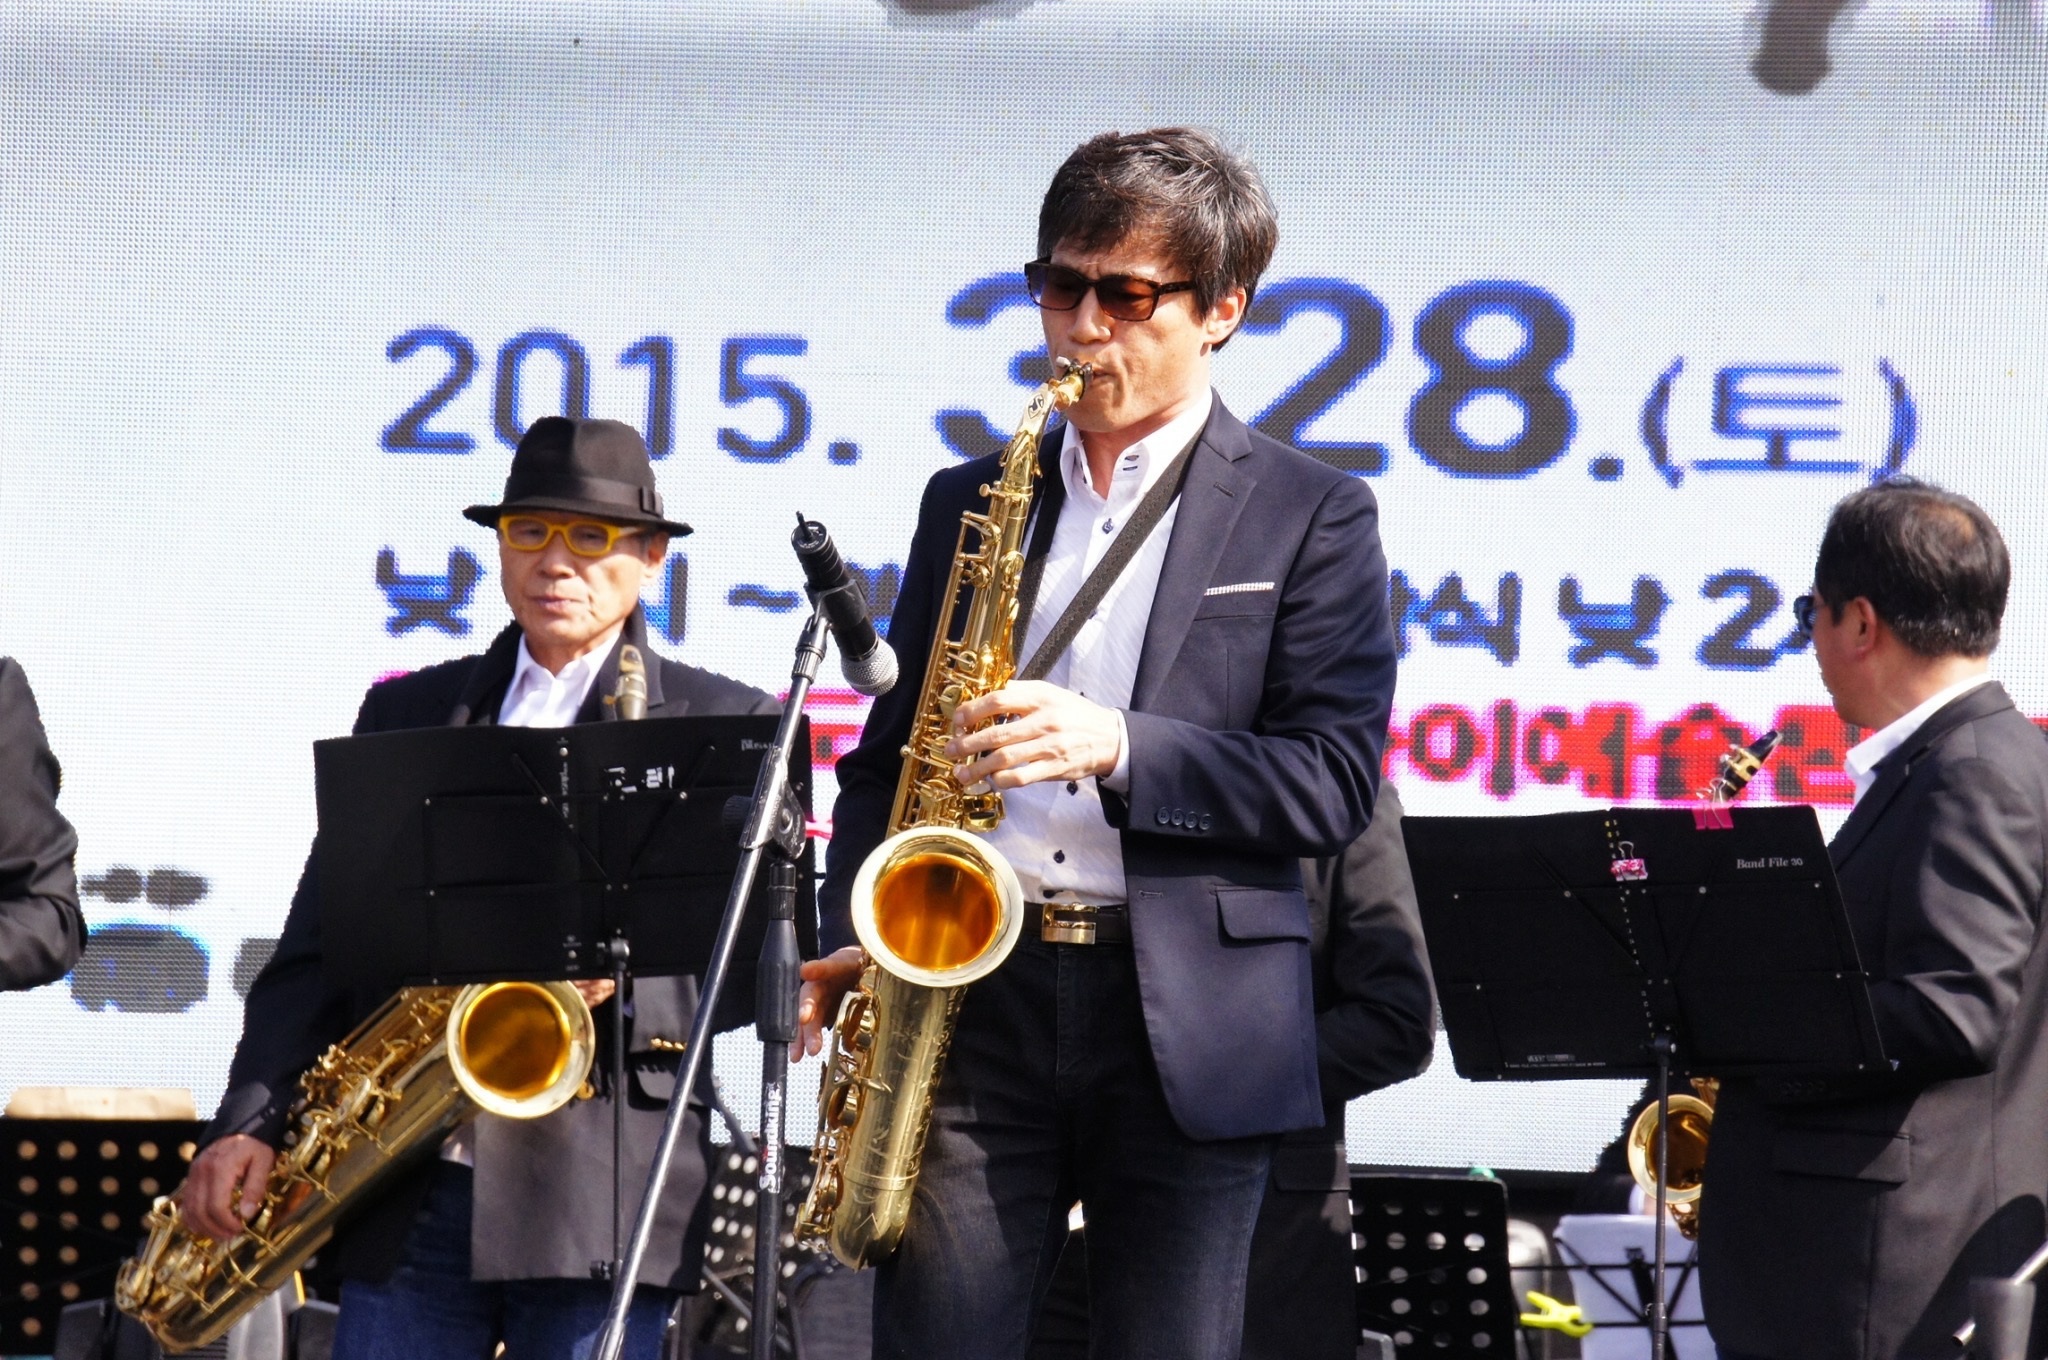
music, musician, saxophone, jazz, orchestra, guitarist, ensemble, singer songwriter